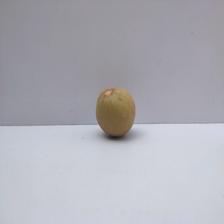
Size: Small